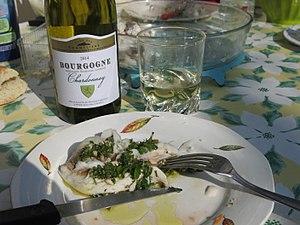
Filet de lotte et vin blanc Chardonnay.